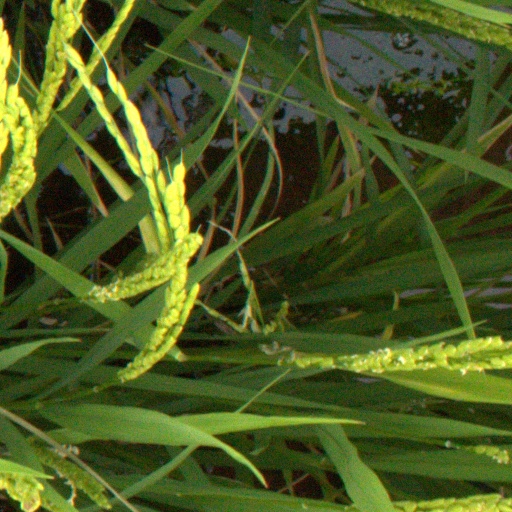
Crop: rice